Changsha

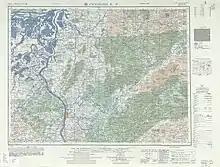
Map including Changsha (labeled as CH'ANG-SHA ) (AMS, 1953)

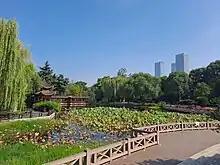
Orange Isle

Changsha is in northeast Hunan Province, the lower reaches of the Xiang River and the western part of the "Changliu Basin". It lies between 111°53' to 114°15' east longitude and 27°51' to 28°41' north latitude. The city borders Yichun and Pingxiang of Jiangxi Province in the east, Zhuzhou and Xiangtan in the south, Loudi and Yiyang in the west, and Yueyang and Yiyang in the north. It is about 230 kilometres from east to west and about 88 kilometres from north to south. Changsha covers an area of , of which the urban area of , the urban built-up area is . Changsha's highest point is Mount Qixing in Daweishan Town, . The lowest point is Zhanhu in Qiaokou Town, .